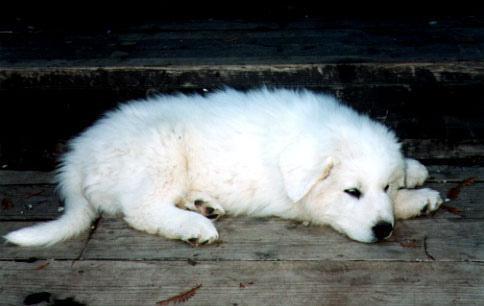
Great_Pyrenees